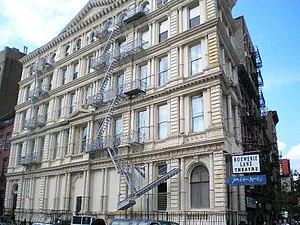
Henry Engelbert, né en 1826 dans le Royaume de Prusse et mort en 1901 à Détroit, est un architecte américain. Très actif durant la période 1852-1879, il fut à l'origine de nombreuses constructions dans les villes de New York et Chicago.